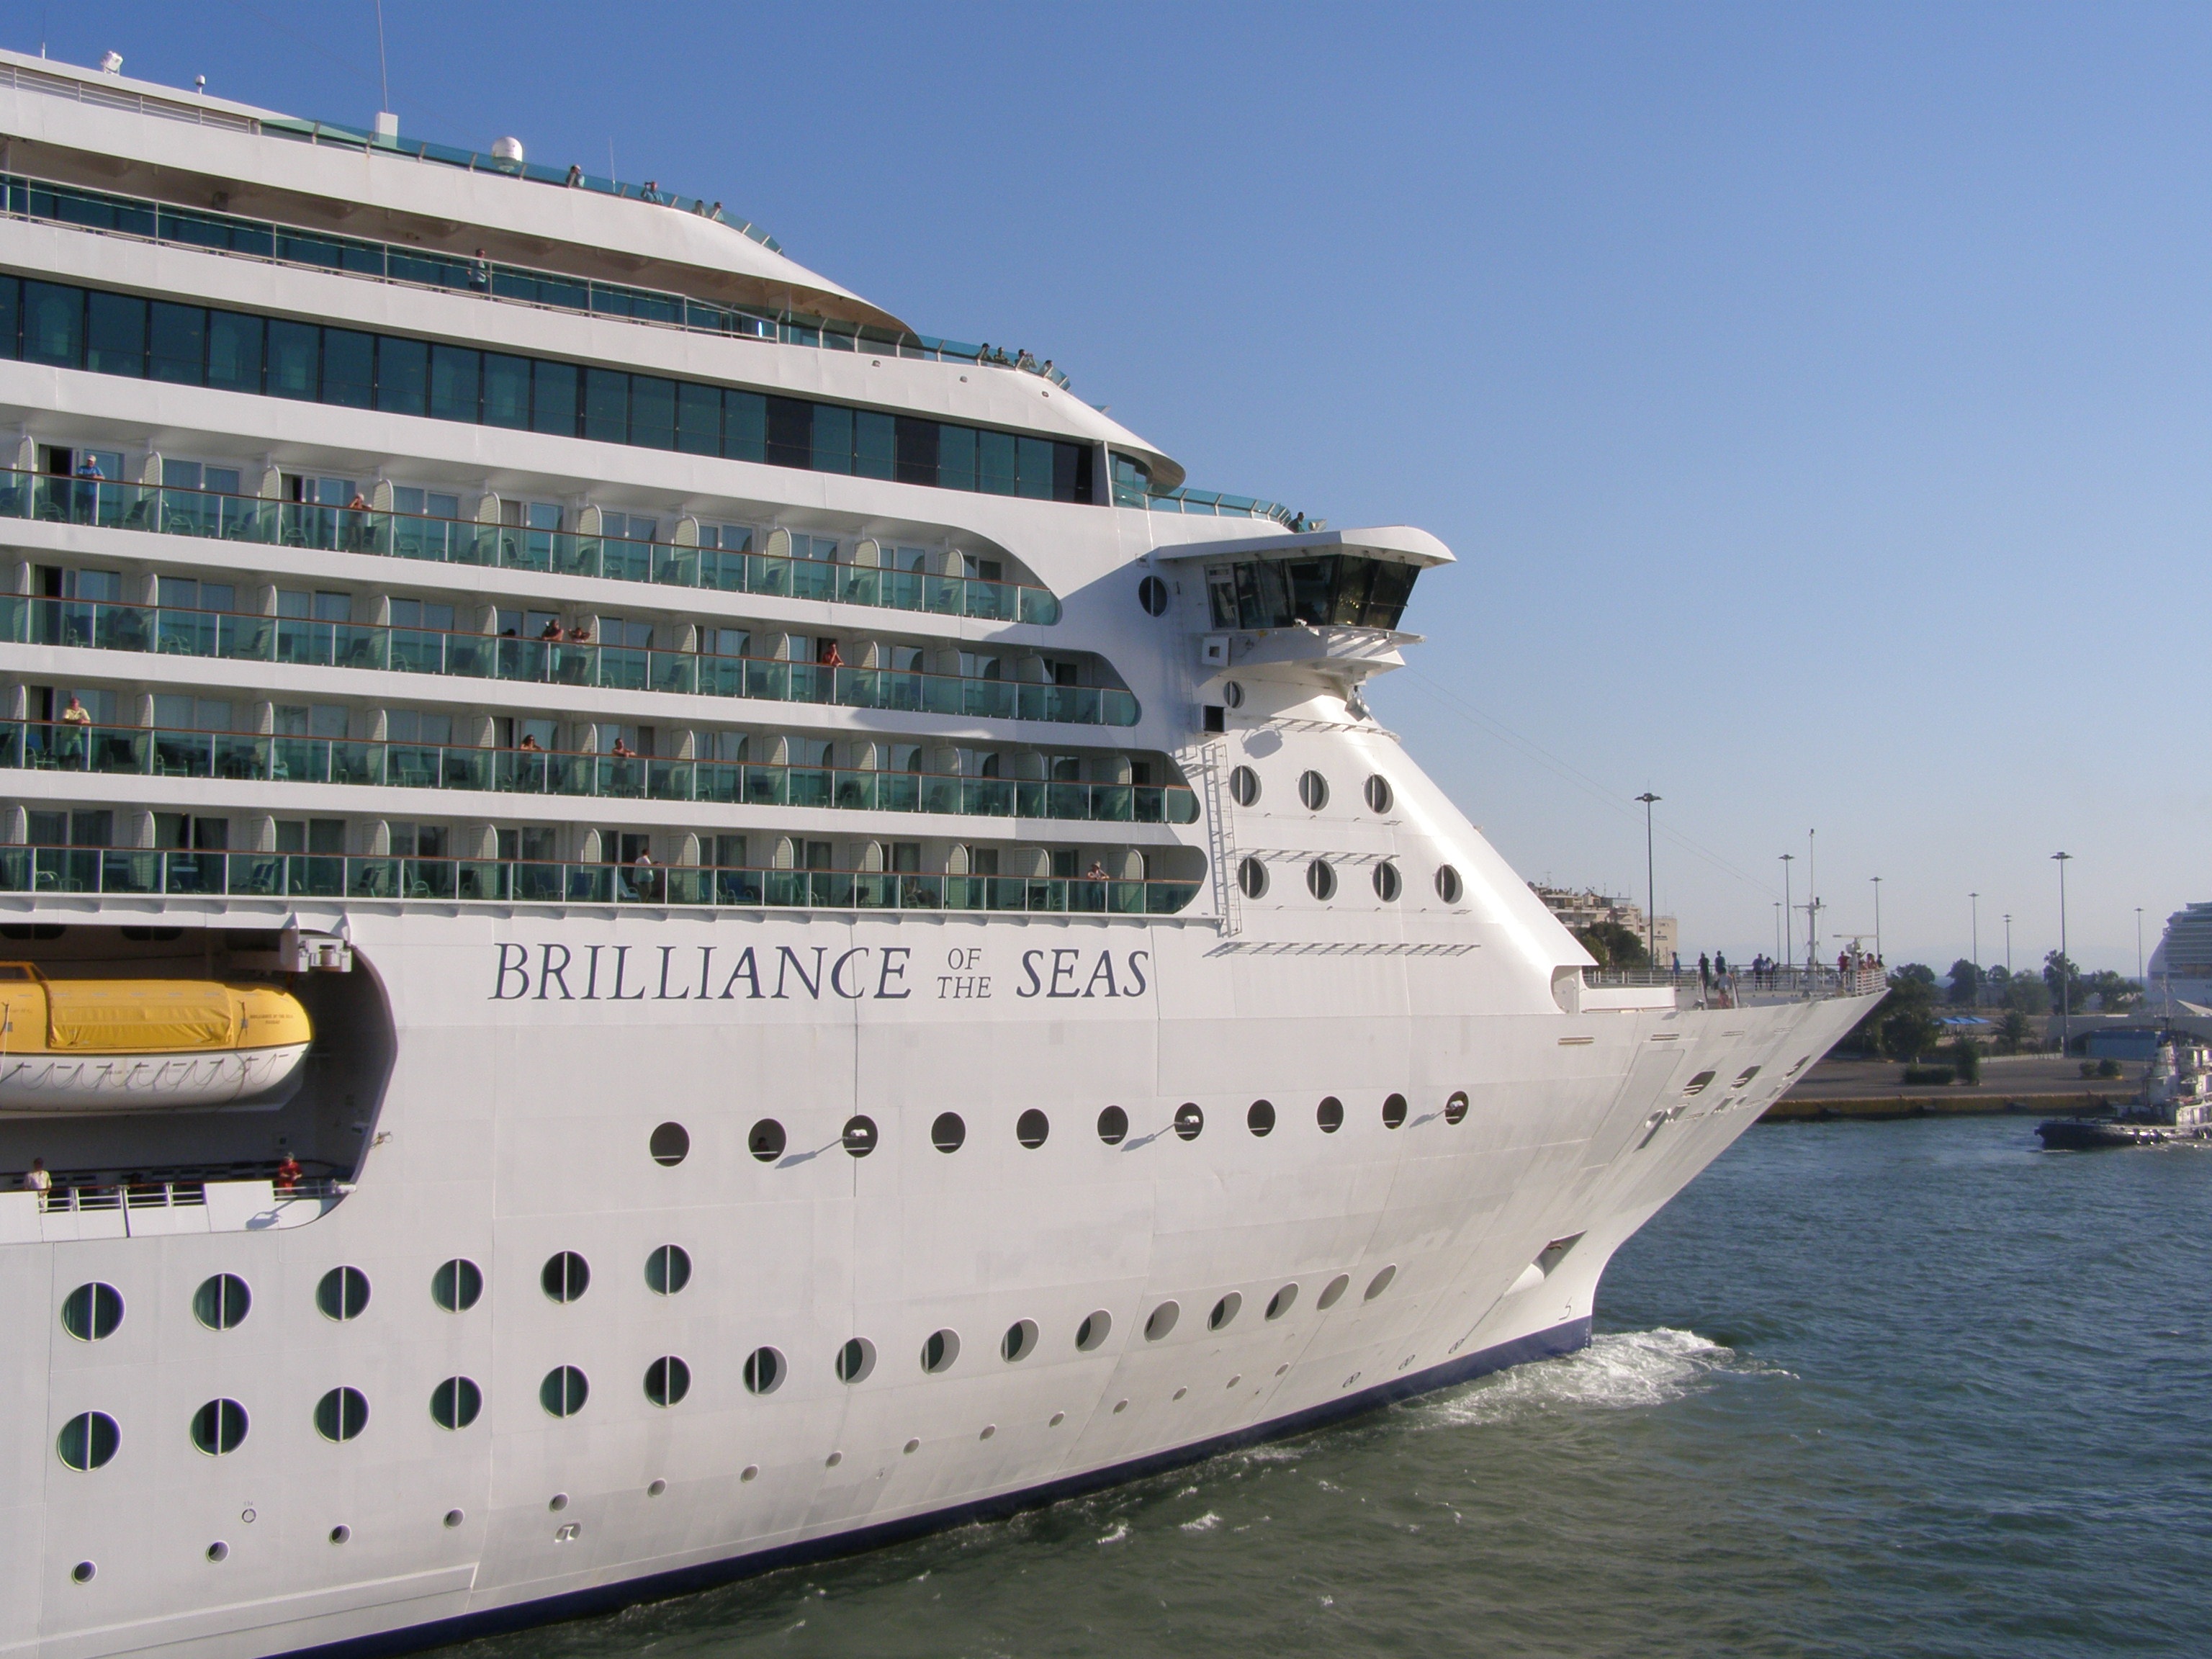
beach, water, nature, sky, white, boat, ship, summer, vacation, travel, vehicle, palm, tropical, yacht, holiday, blue, tourism, cruise, watercraft, cruise ship, motor ship, passenger ship, luxury yacht, ocean liner